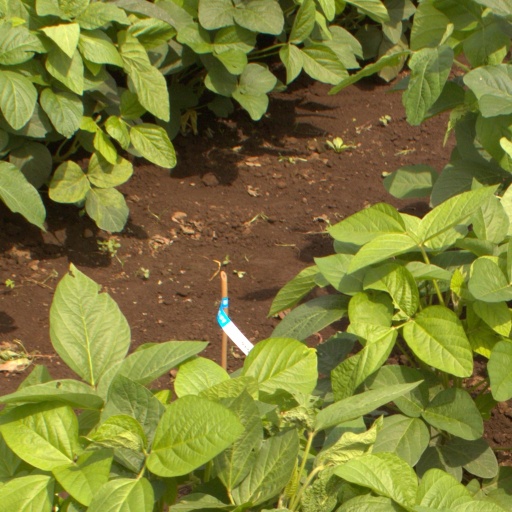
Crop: soybean